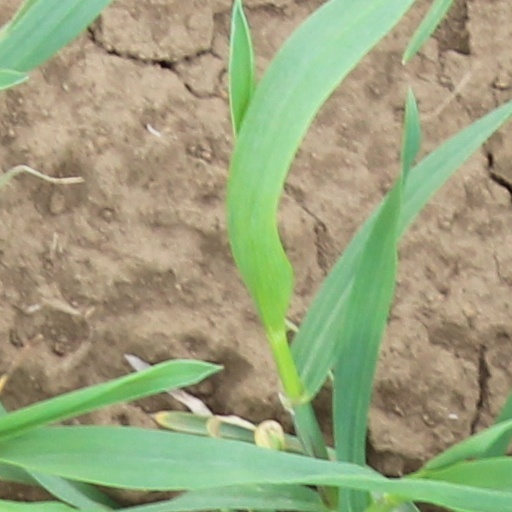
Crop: wheat